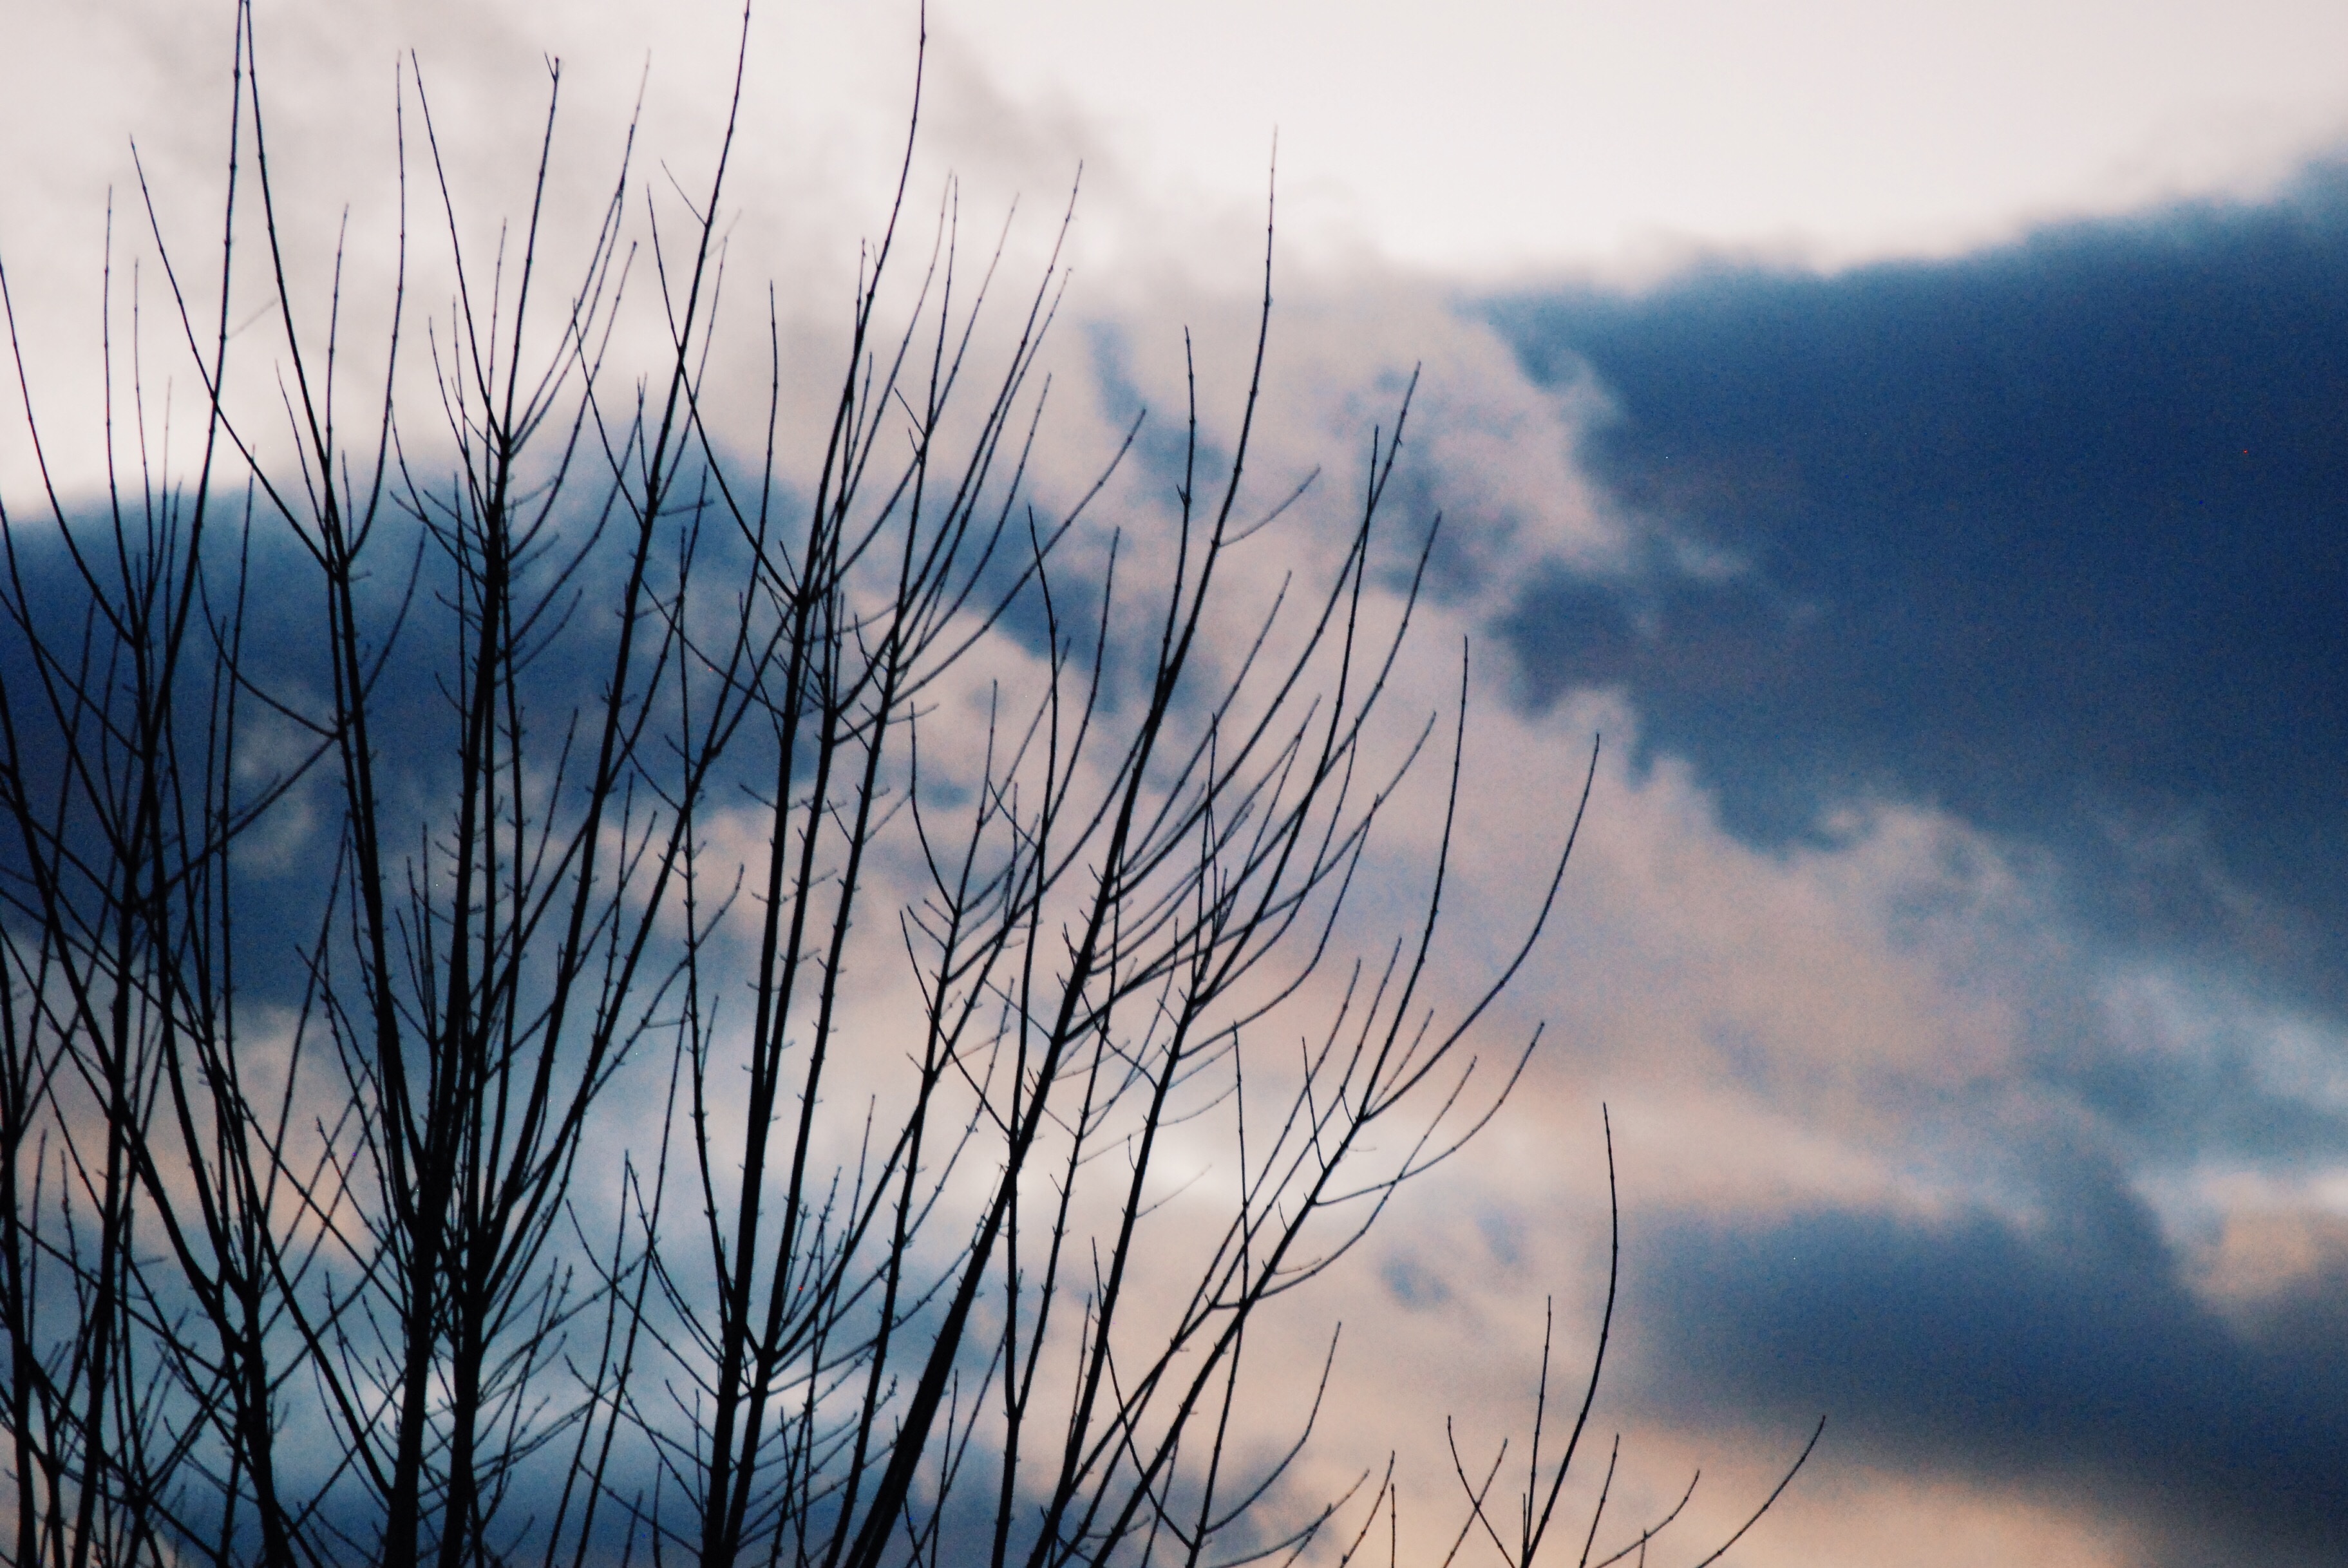
tree, nature, grass, horizon, branch, winter, cloud, sky, sunset, field, prairie, sunlight, morning, wind, frost, dawn, atmosphere, reflection, blue, atmospheric phenomenon, grass family